First Upper Peru campaign

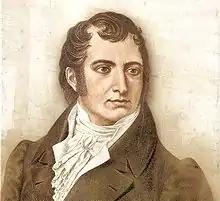
Juan José Castelli, head of the Army of the North.

Castelli was not received well in Córdoba, where Liniers was popular, but he was in San Miguel de Tucumán. In Salta, despite the formal good reception, he had difficulty obtaining troops, mules, food, money or guns. He took the political leadership of the Expedition, displacing Hipólito Vieytes, and replaced Ocampo with Colonel Antonio González Balcarce. He was informed that Cochabamba revolted in support of the Junta, but was threatened by royalist forces from La Paz. Castelli intercepted as well a mail from Nieto to Gutiérrez de la Concha, governor of Córdoba, which was already executed for his support to Liniers. This mail mentioned a royalist army led by Goyeneche advancing over Jujuy. Balcarce, who had advanced to Potosi, was defeated by Nieto in the Battle of Cotagaita, so Castelli sent two hundred men and two cannons to strengthen his forces. With these reinforcements Balcarce achieved the victory at the Battle of Suipacha, which allowed patriots to control all of Upper Peru unopposed. One of the men sent was Martín Miguel de Güemes, who would eventually lead the "Guerra Gaucha" in Salta years later.